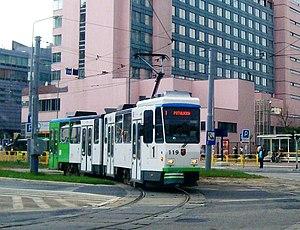
La ligne 1 du tramway de Szczecin relie l'arrêt Głębokie à la Potulicka Via Głębokie - Wojska Polskiego – Piłsudskiego – Matejki – Plac Żołnierza Polskiego – Niepodległości – 3 Maja – Narutowicza – Potulicka. Elle fut inaugurée 1905 et compte actuellement 20 stations pour une longueur de 9,4 km.